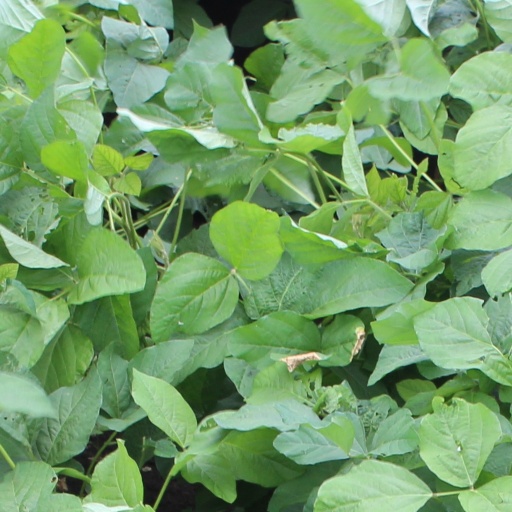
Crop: soybean